ECW model

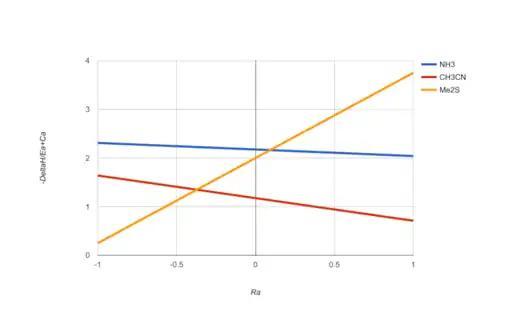

In a Cramer–Bopp plot for Lewis bases, the parameter "R" reflects the mode of bonding of a potential Lewis acid partner, from purely electrostatic interactions to purely covalent interactions. The parameter formula_4 reflects the strength of the bonding interaction. The plot shown here allows comparison of three chosen Lewis bases: acetonitrile, ammonia, and dimethyl sulfide. The Lewis acid iodine will interact most strongly with dimethyl sulfide and least strongly with acetonitrile, whereas triethylgallium will interact most strongly with ammonia and least strongly with dimethyl sulfide. The plot also shows that ammonia is a stronger Lewis base than acetonitrile irrespective of its Lewis acid partner, whereas the relative strengths of ammonia and dimethyl sulfide as Lewis bases depends on the bonding characteristics of the Lewis acid, swapping order when . The Cramer–Bopp plot was developed as a visual tool for comparing Lewis base strength with the range of possible Lewis acid partners, and a similar plot can be constructed to examine selected Lewis acids against the range of possible Lewis bases. References 5, 8, 12, and 14 contain graphical presentations that define the ranking order of strength of many Lewis acids and bases.